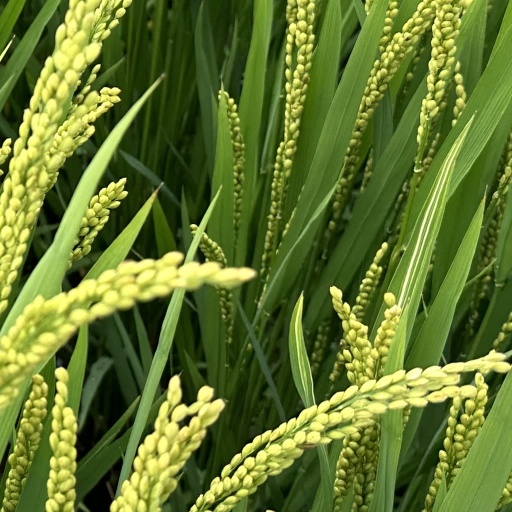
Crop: rice